Kreishauptmannschaft Dresden

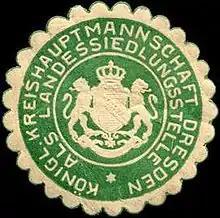
seal of the Kreishauptmannschaft Dresden

Kreishauptmannschaft Dresden was a Kreishauptmannschaft or administrative district in the Kingdom of Saxony. It was founded in 1835 and continued under the Free State of Saxony until it was merged with Kreishauptmannschaft Bautzen in 1934 Dresden.